Ryszard Marczak

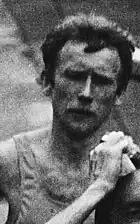
Marczak in 1982

Ryszard Antoni Marczak (born 25 November 1945 in Gdynia, Pomorskie) is a Polish former long-distance runner who represented his native country at the 1980 Summer Olympics in Moscow, USSR. He set his personal best (2:11:35) in the classic distance in 1981.